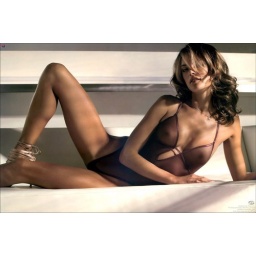
girl in brown suit2